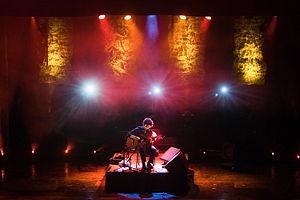
La Route du Rock est un festival de rock organisé depuis 1991 par l'association Rock Tympans. Il se déroule en Bretagne au fort Saint-Père à Saint-Père-Marc-en-Poulet ainsi que sur la plage de Bon Secours et à la salle de musique actuelle La Nouvelle Vague à Saint-Malo, pendant la fin de semaine du 15 août. À partir de 2006, La Route du Rock connaît deux éditions par an avec une « Collection d'Hiver » en février et une « Collection d'été » en août.